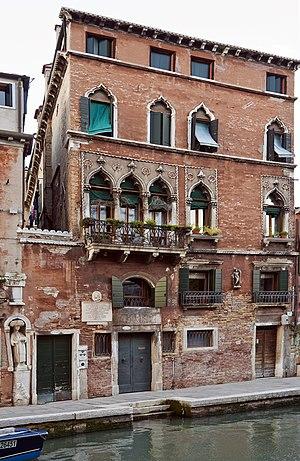
Le rio della Sensa, rio de la Sensa en vénitien, est un canal de Venise dans le sestiere de Cannaregio en Italie.
Jacopo Robusti, dit Tintoretto, en français le Tintoret, est un peintre vénitien de la Renaissance, que l’on associe au mouvement artistique du maniérisme de l’école vénitienne.
Cannaregio est le plus septentrional des six sestieri de Venise. C'est sur ce sestiere qu'arrive le pont de la Liberté qui relie la ville au continent et le pont des Lagunes du chemin de fer.